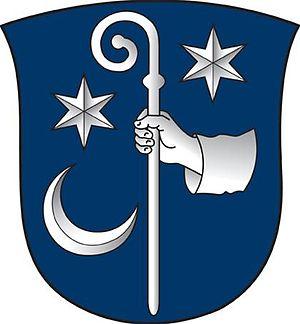
Sorø est une commune danoise de la région Sjælland issue de la réforme communale de 2007.